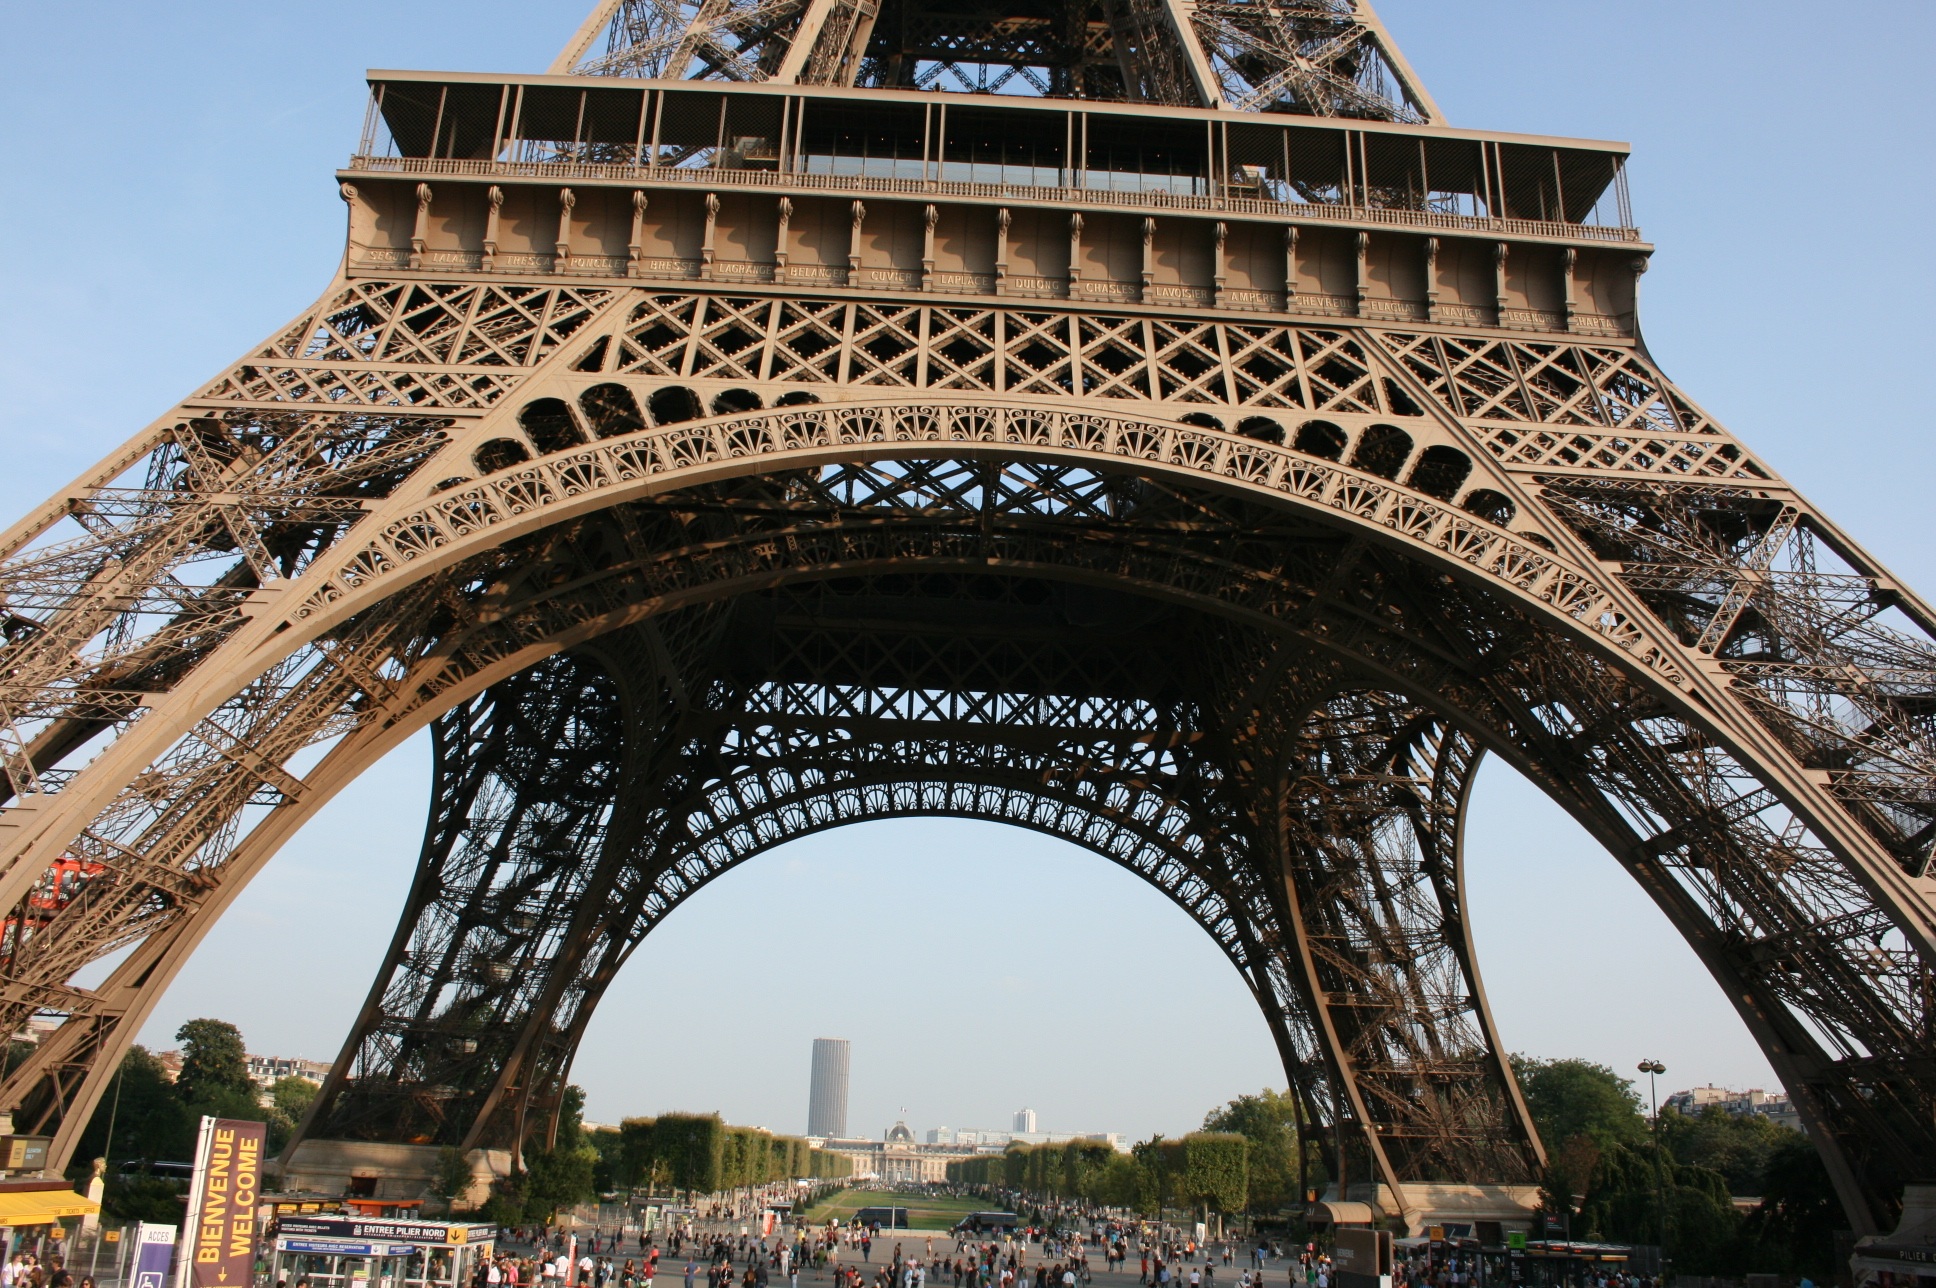
architecture, structure, bridge, eiffel tower, paris, monument, france, arch, tower, landmark, tourism, arch bridge, triumphal arch, ancient history, ancient roman architecture